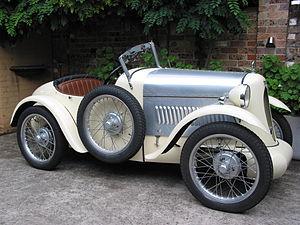
The 6 volt electrical system consists of Lucas R47 head lamps and side lamps, single Lucas AT201L tail lamp, Lucas SM5 switch panel, electric starter motor, Lucas DEL dynamo, Lucas CF1 cut-out and fuse unit, Lucas ignition coil, CAV DS4 distributor, and Lucas Altette horn. •